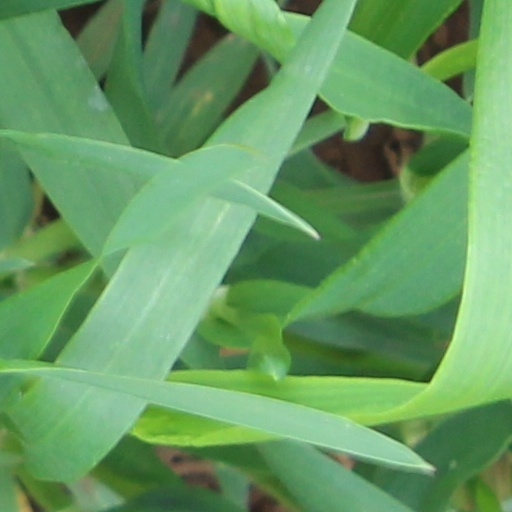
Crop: wheat